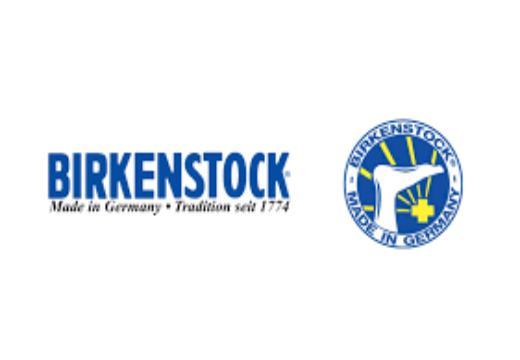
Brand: Birkenstock
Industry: Clothes